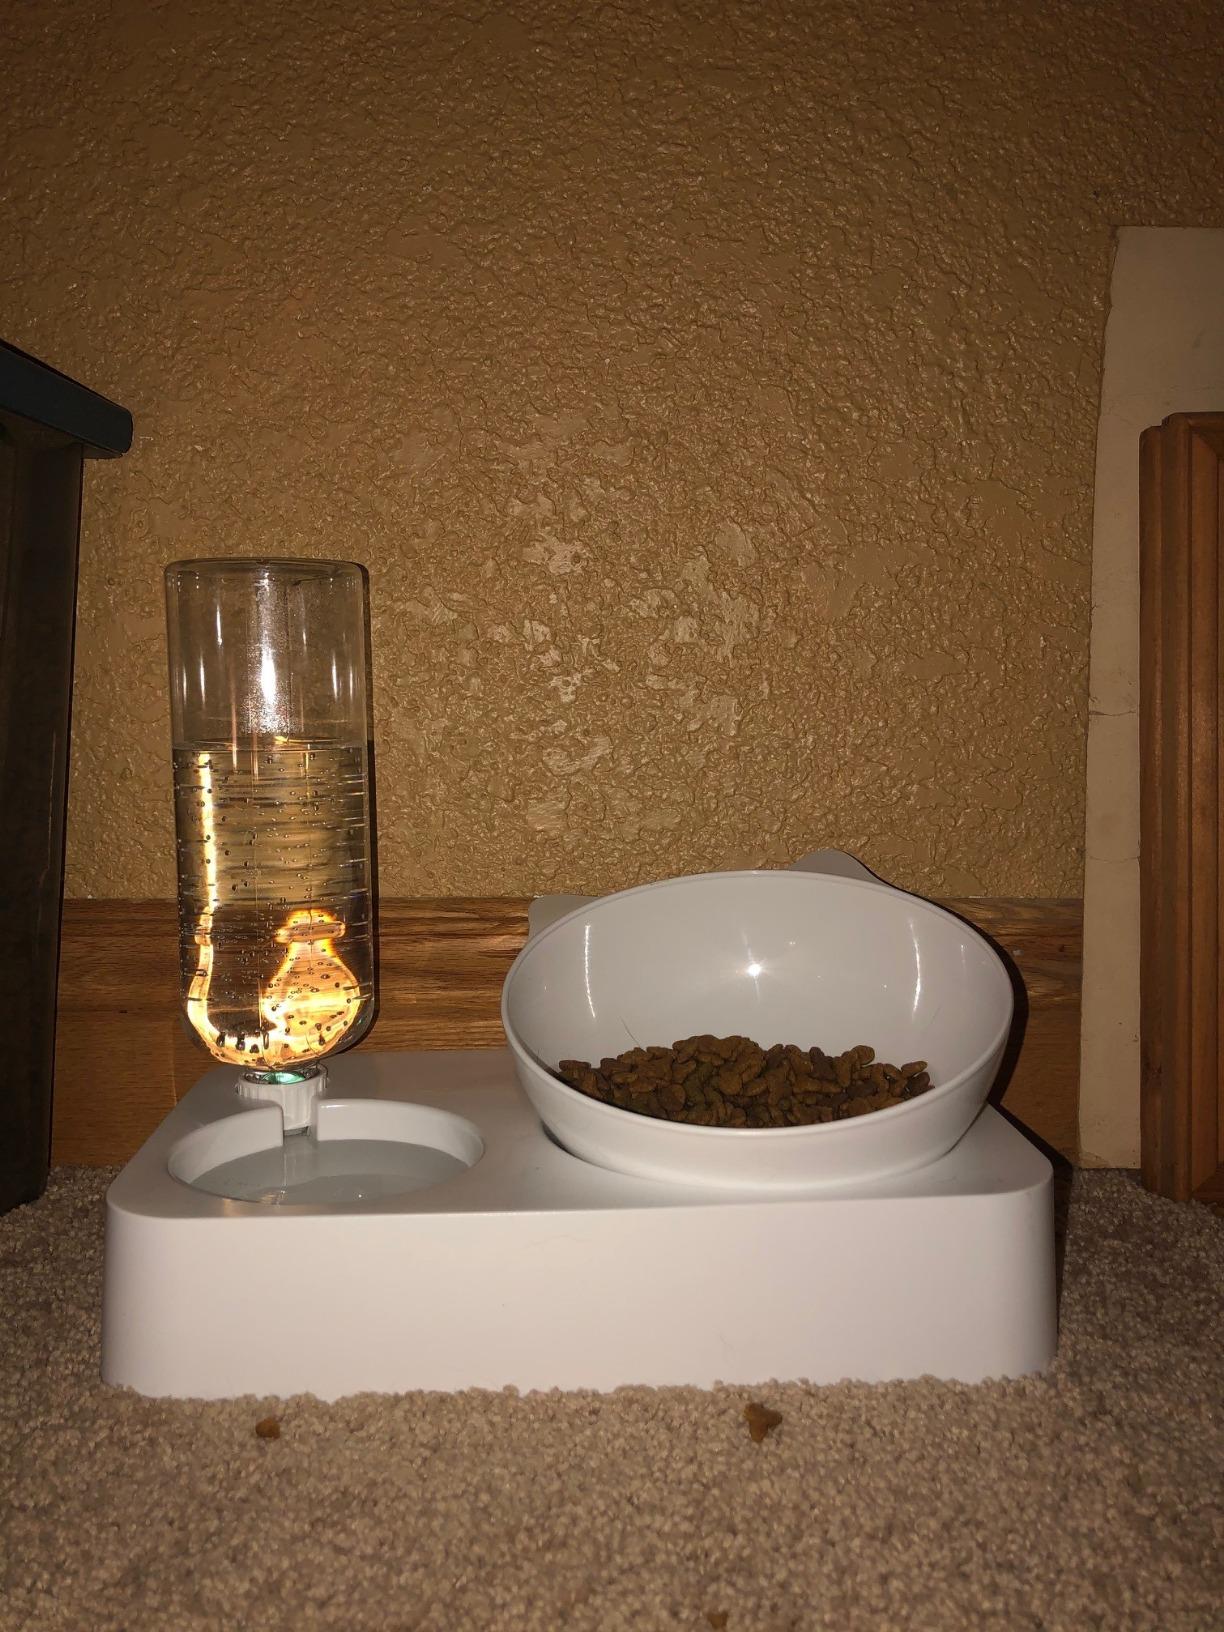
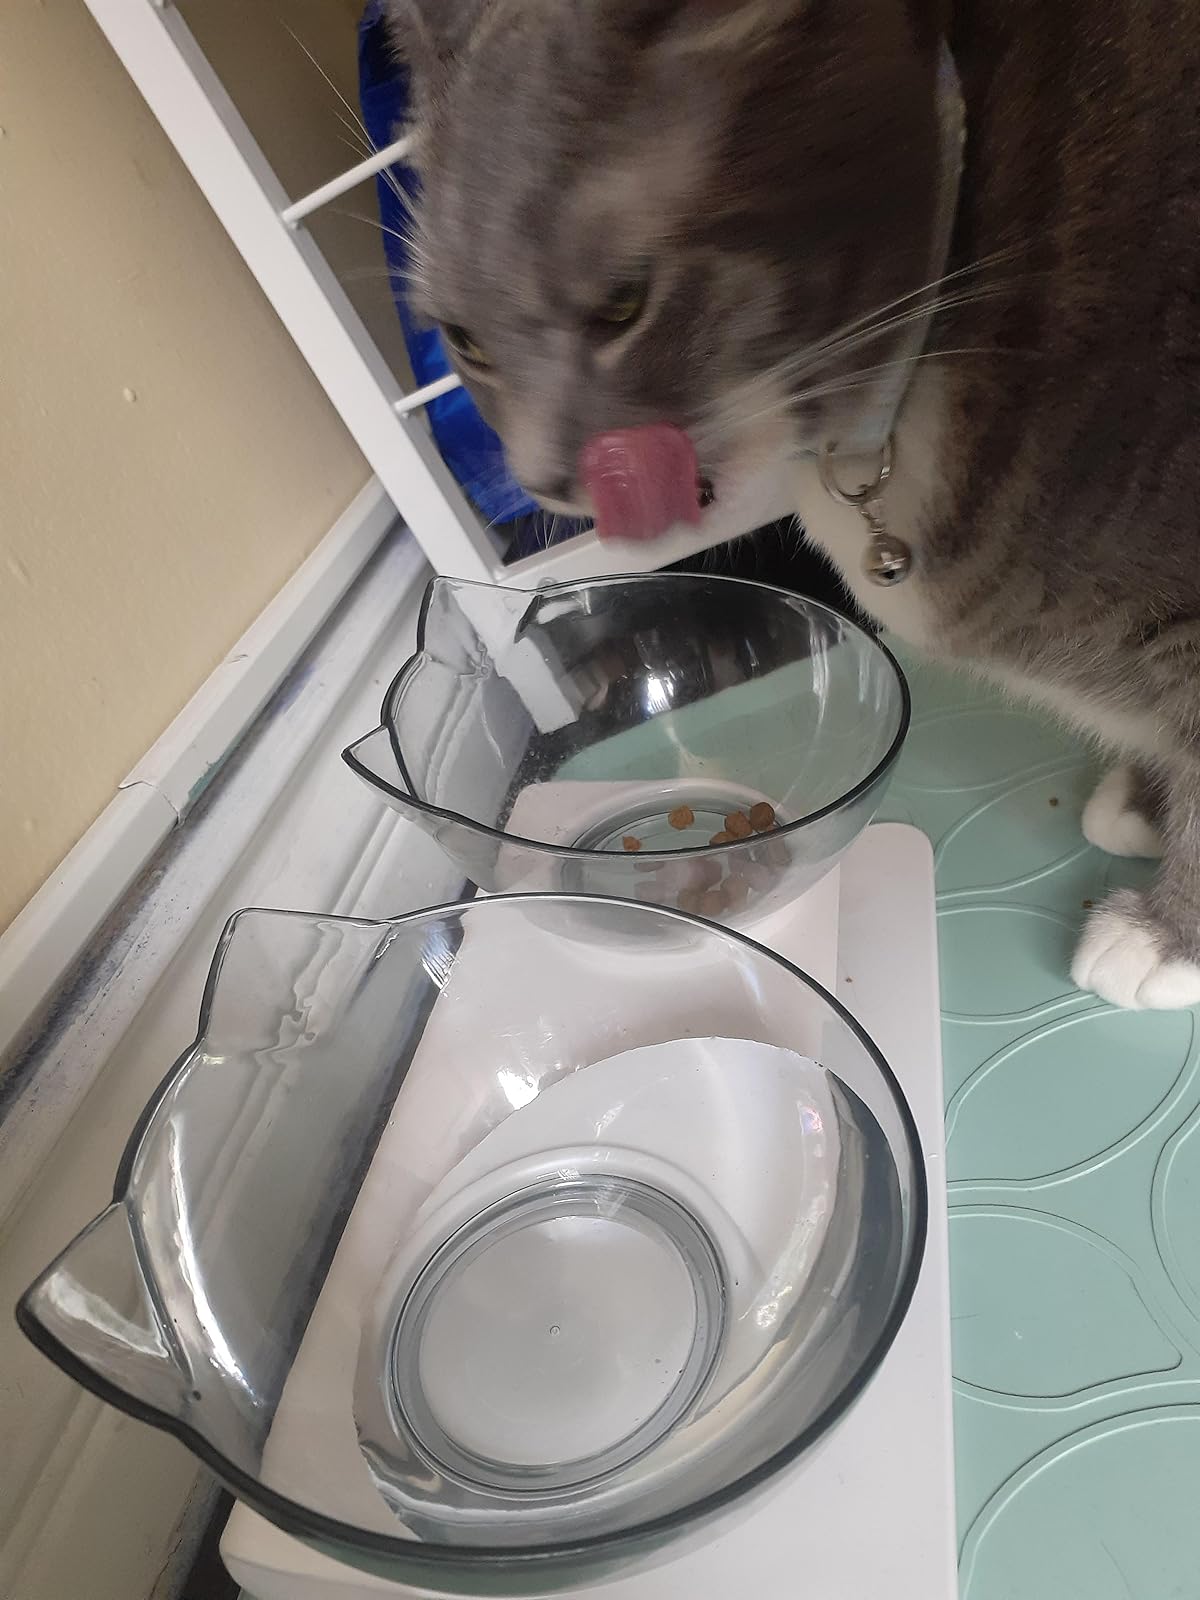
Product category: items_bowl
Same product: no